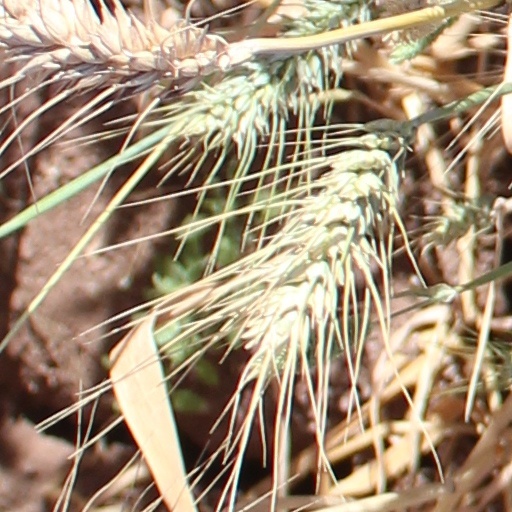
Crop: wheat